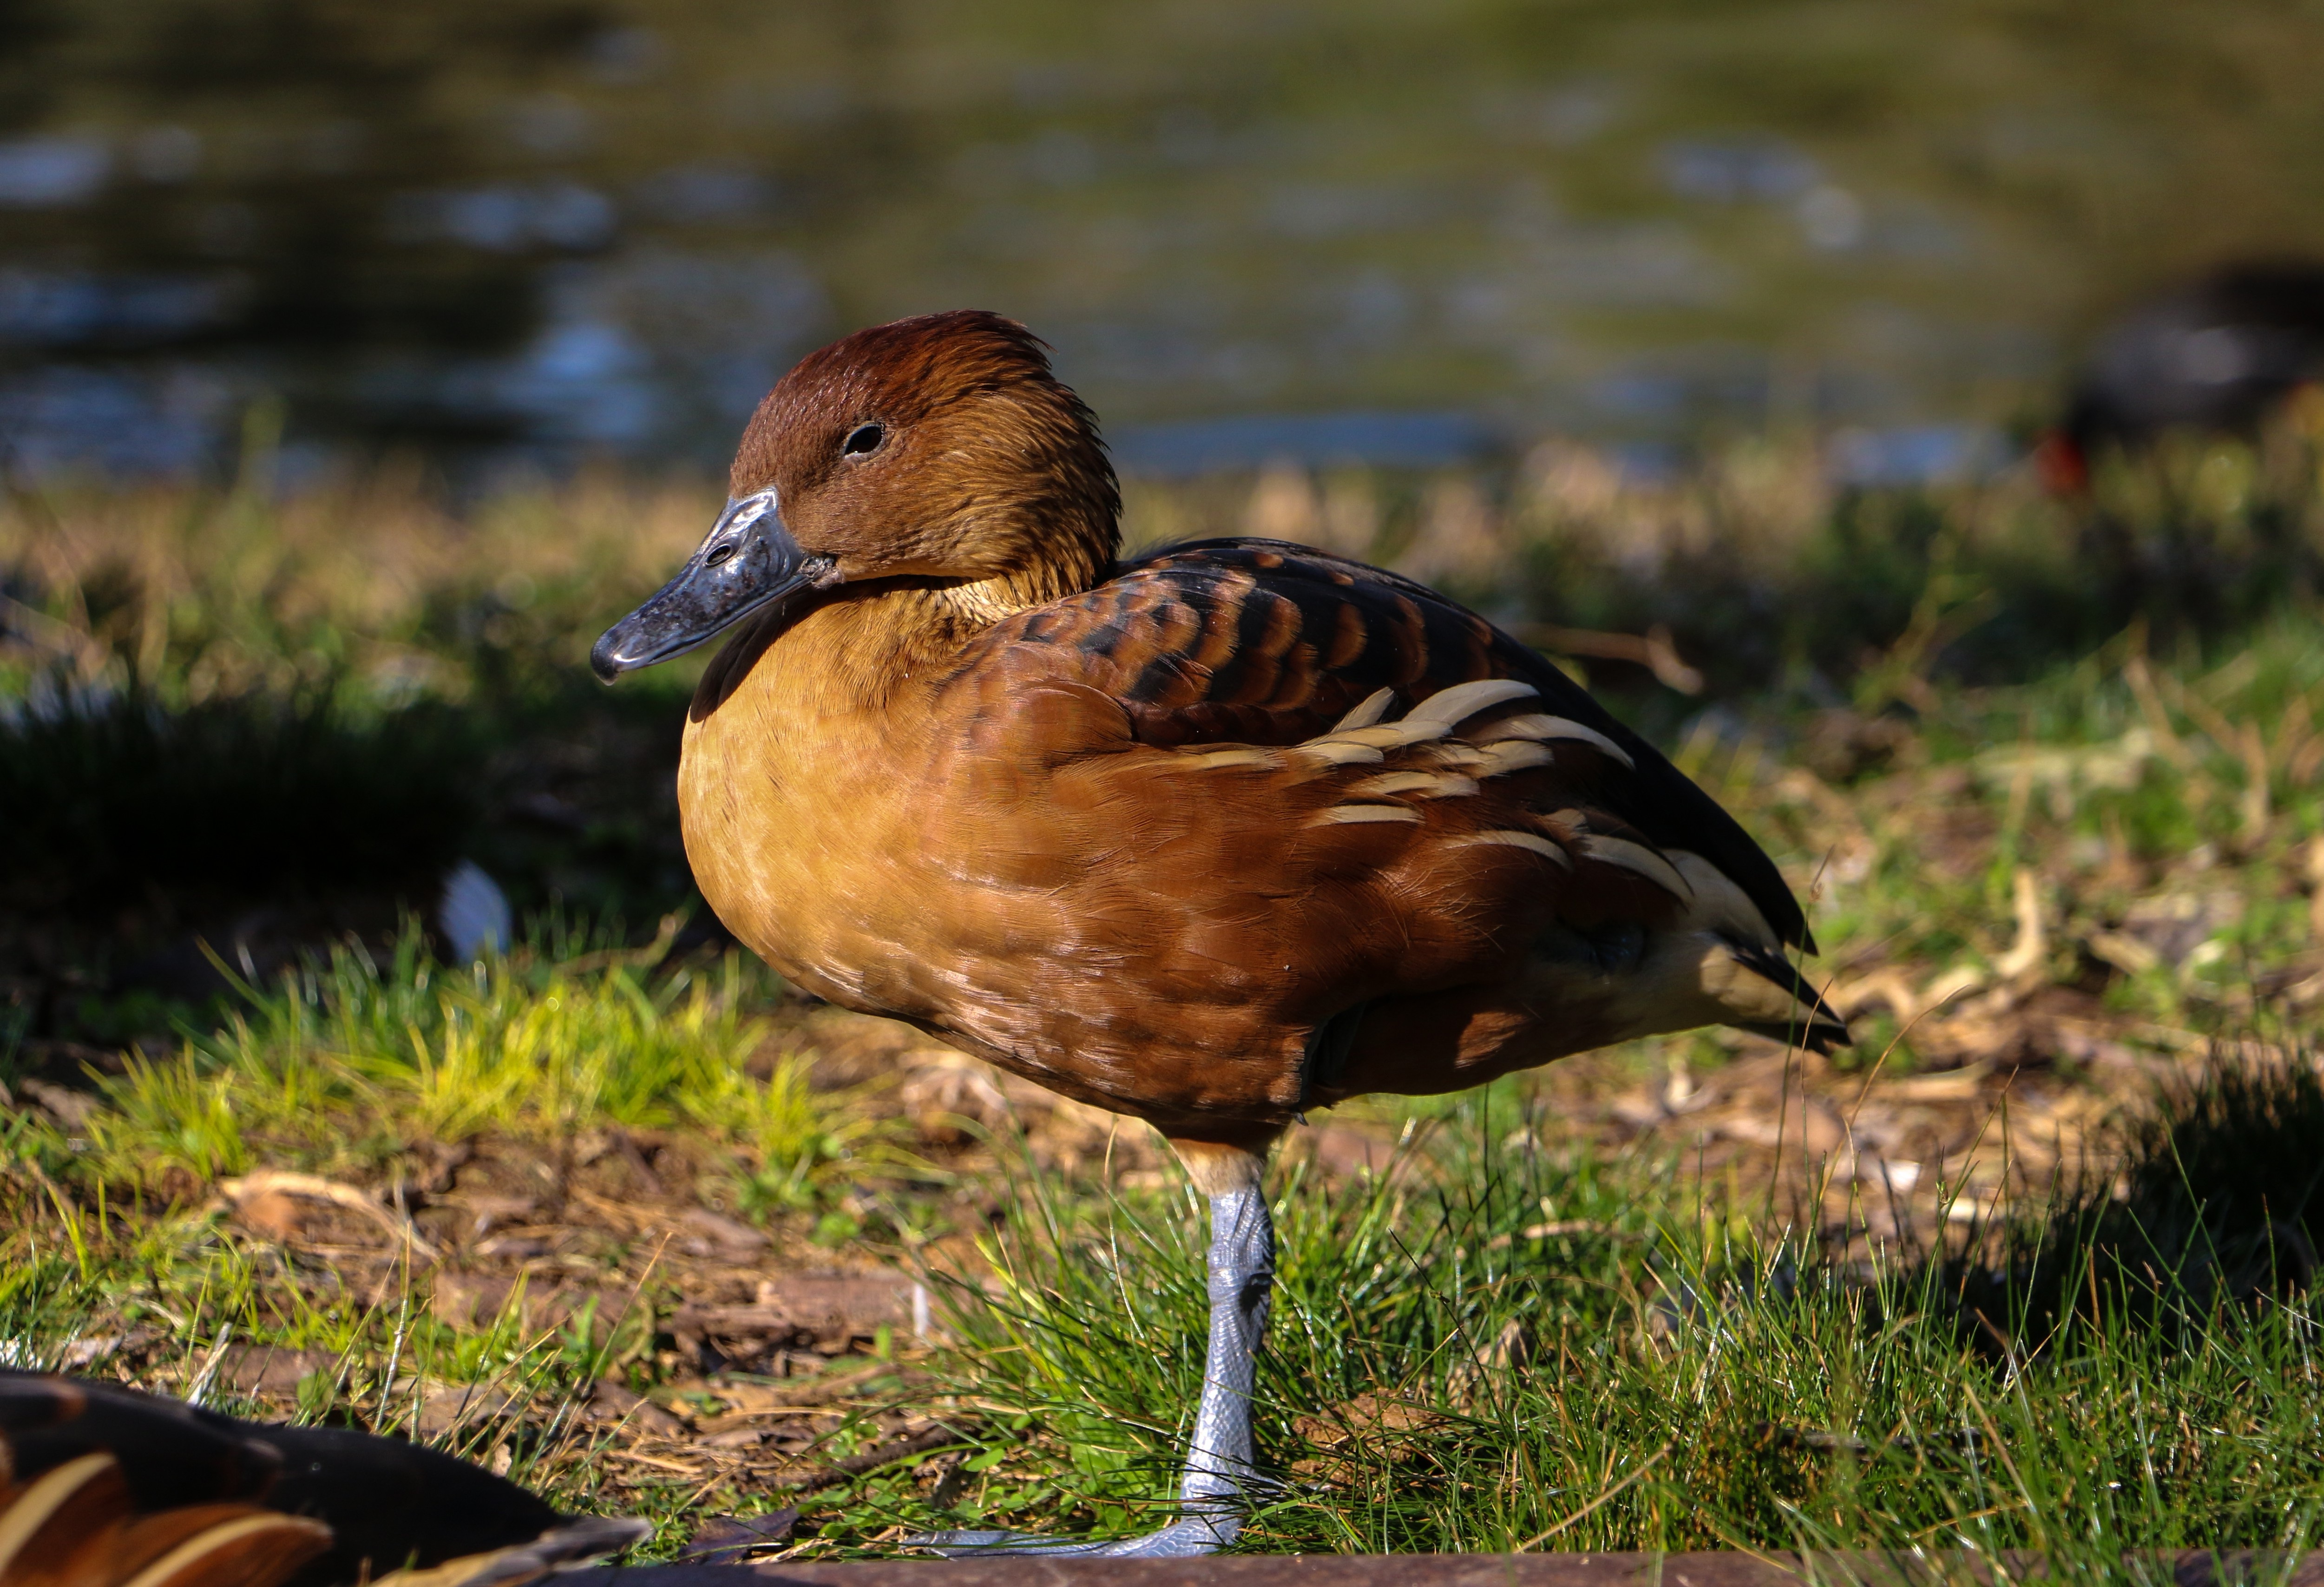
water, nature, grass, bird, wildlife, beak, fowl, fauna, poultry, colors, duck, goose, vertebrate, waterfowl, water bird, mallard, possession, ducks geese and swans